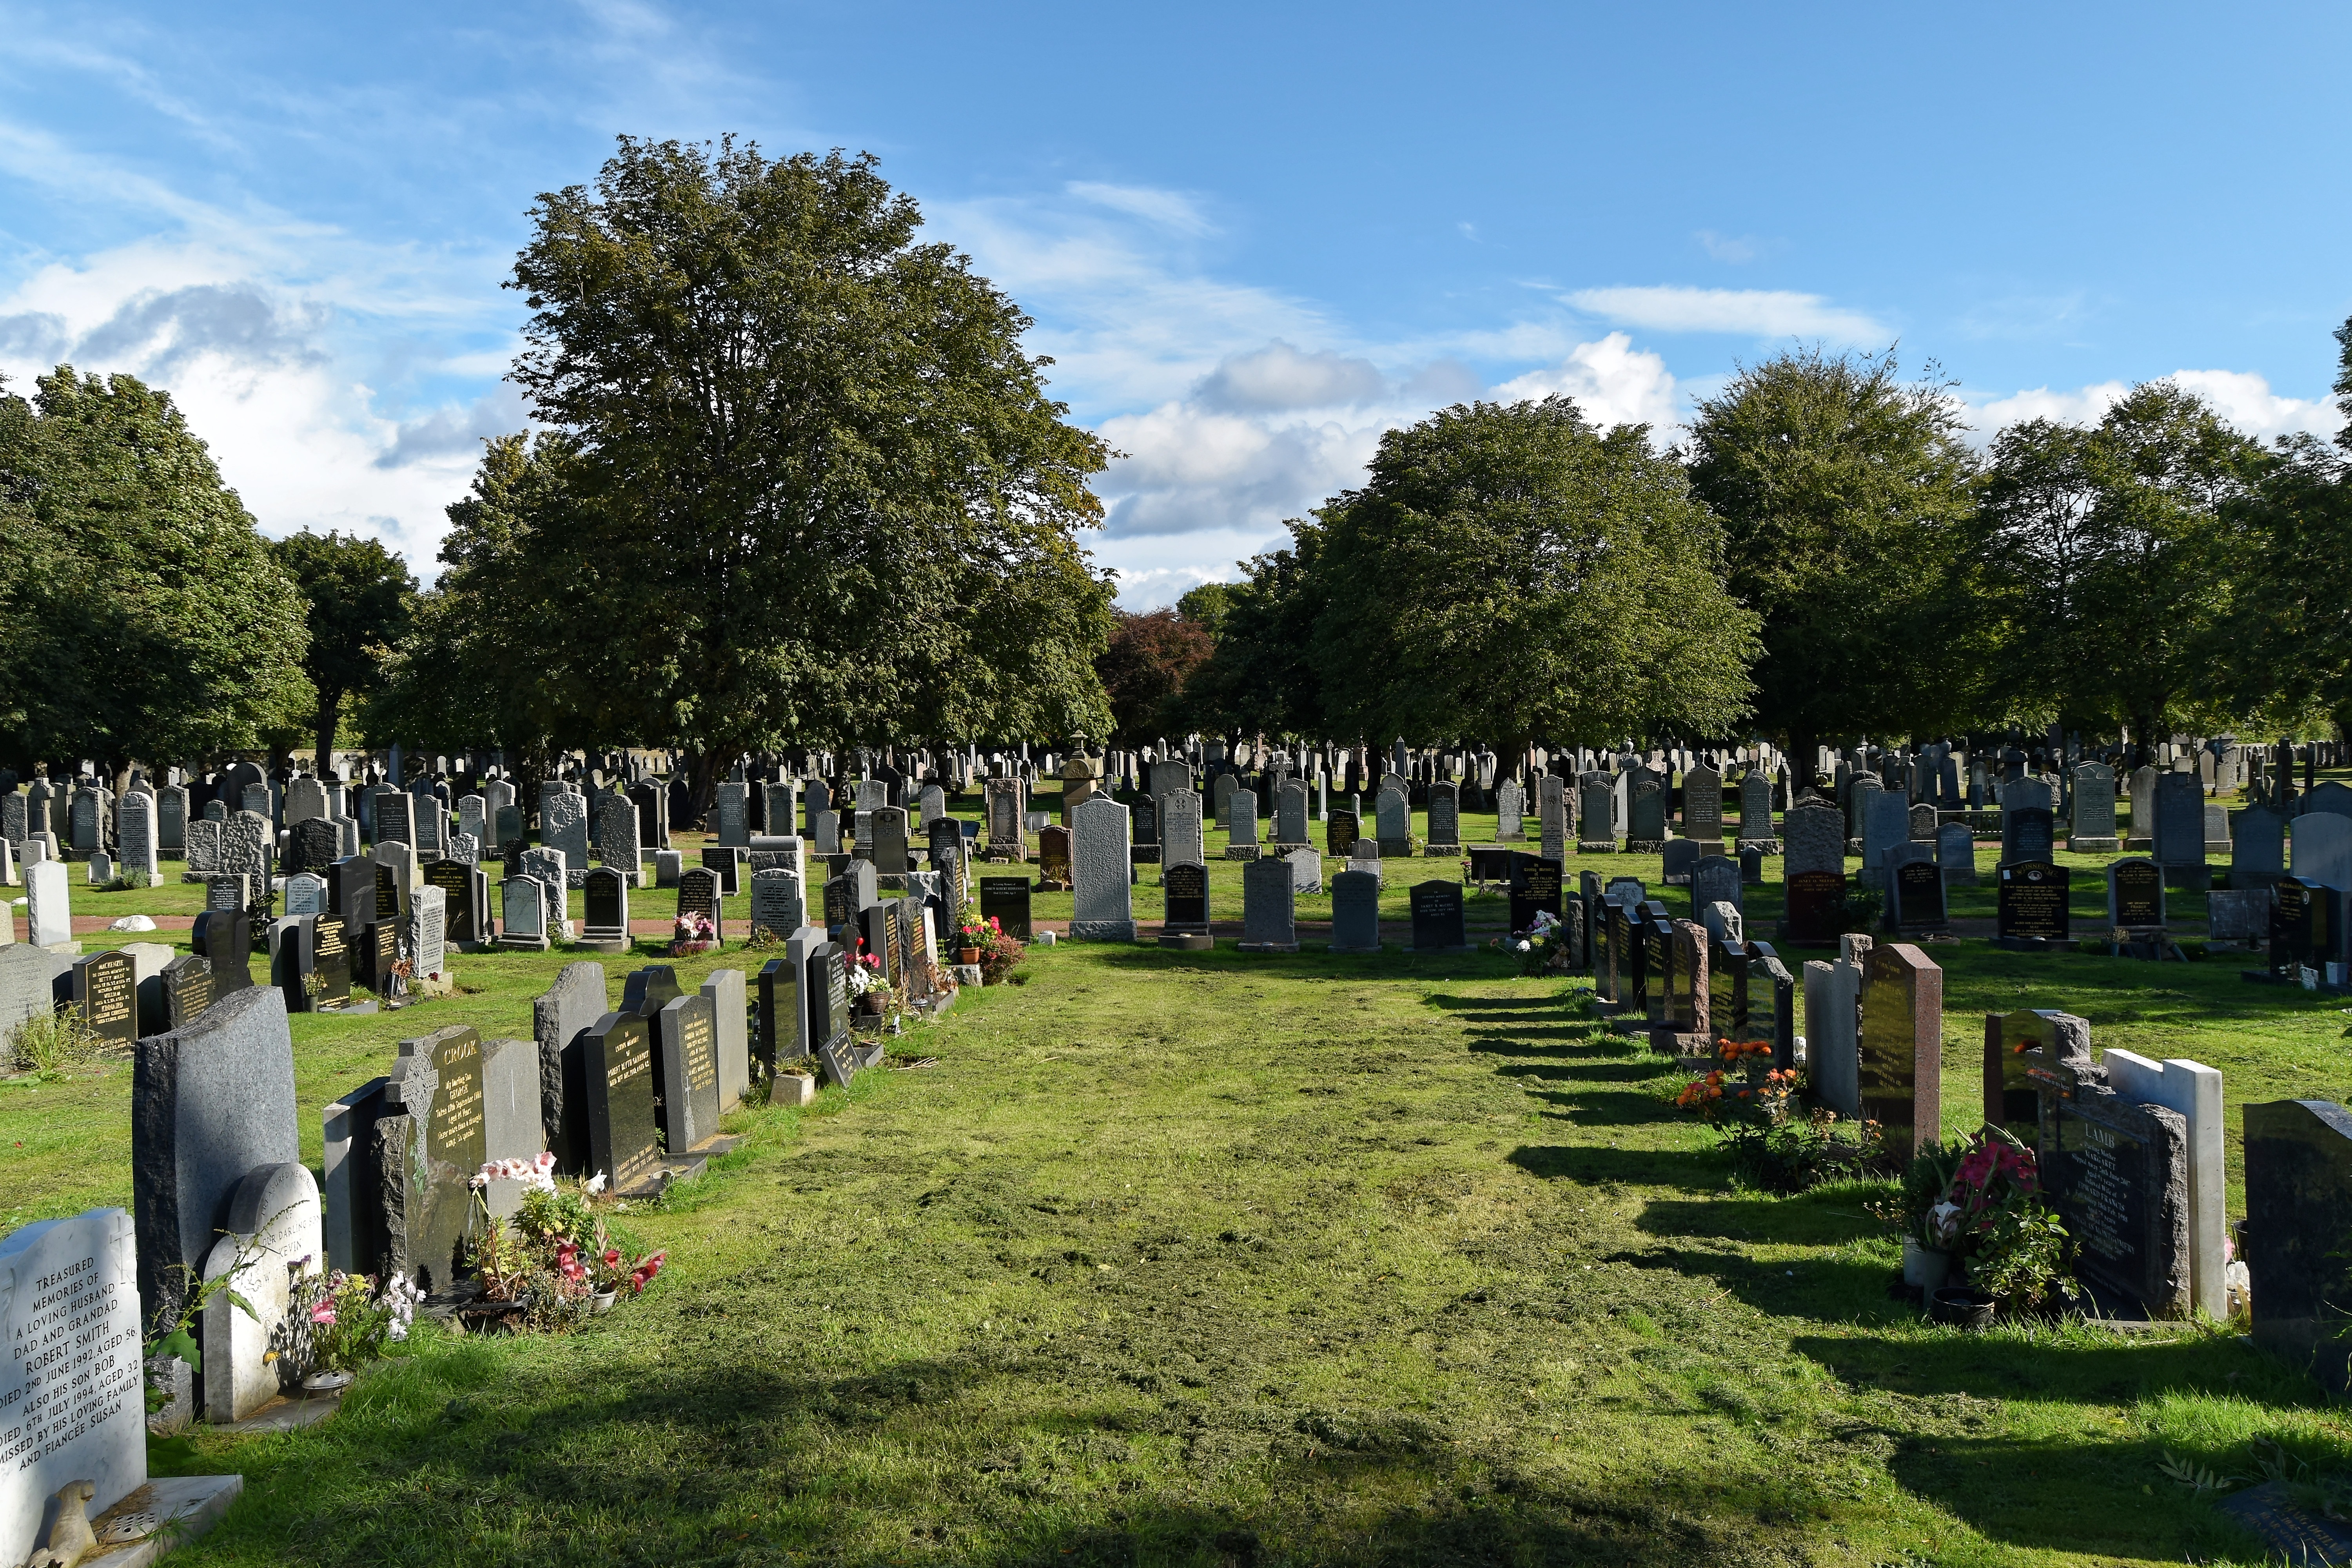
stone, autumn, peace, cemetery, tombstone, trees, grave, memorial, graveyard, gravestone, marble, headstones, graves, grief, burial, memorials, geographical feature